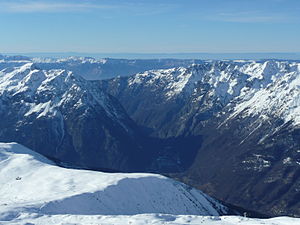
Romanche-dalen
Romanche-dalen
Romanche-dalen er en dal langs Romanche-floden i de franske alper i Isere-departementet i Frankrig. Vejen fra Grenoble til Briançon over passet Col du Lautaret går gennem Romanche-dalen. Dalen ophører ved passet Col du Lautaret. På den anden side af bjerget løber floden La Guisane gennem dalen af samme navn ned mod Briançon.